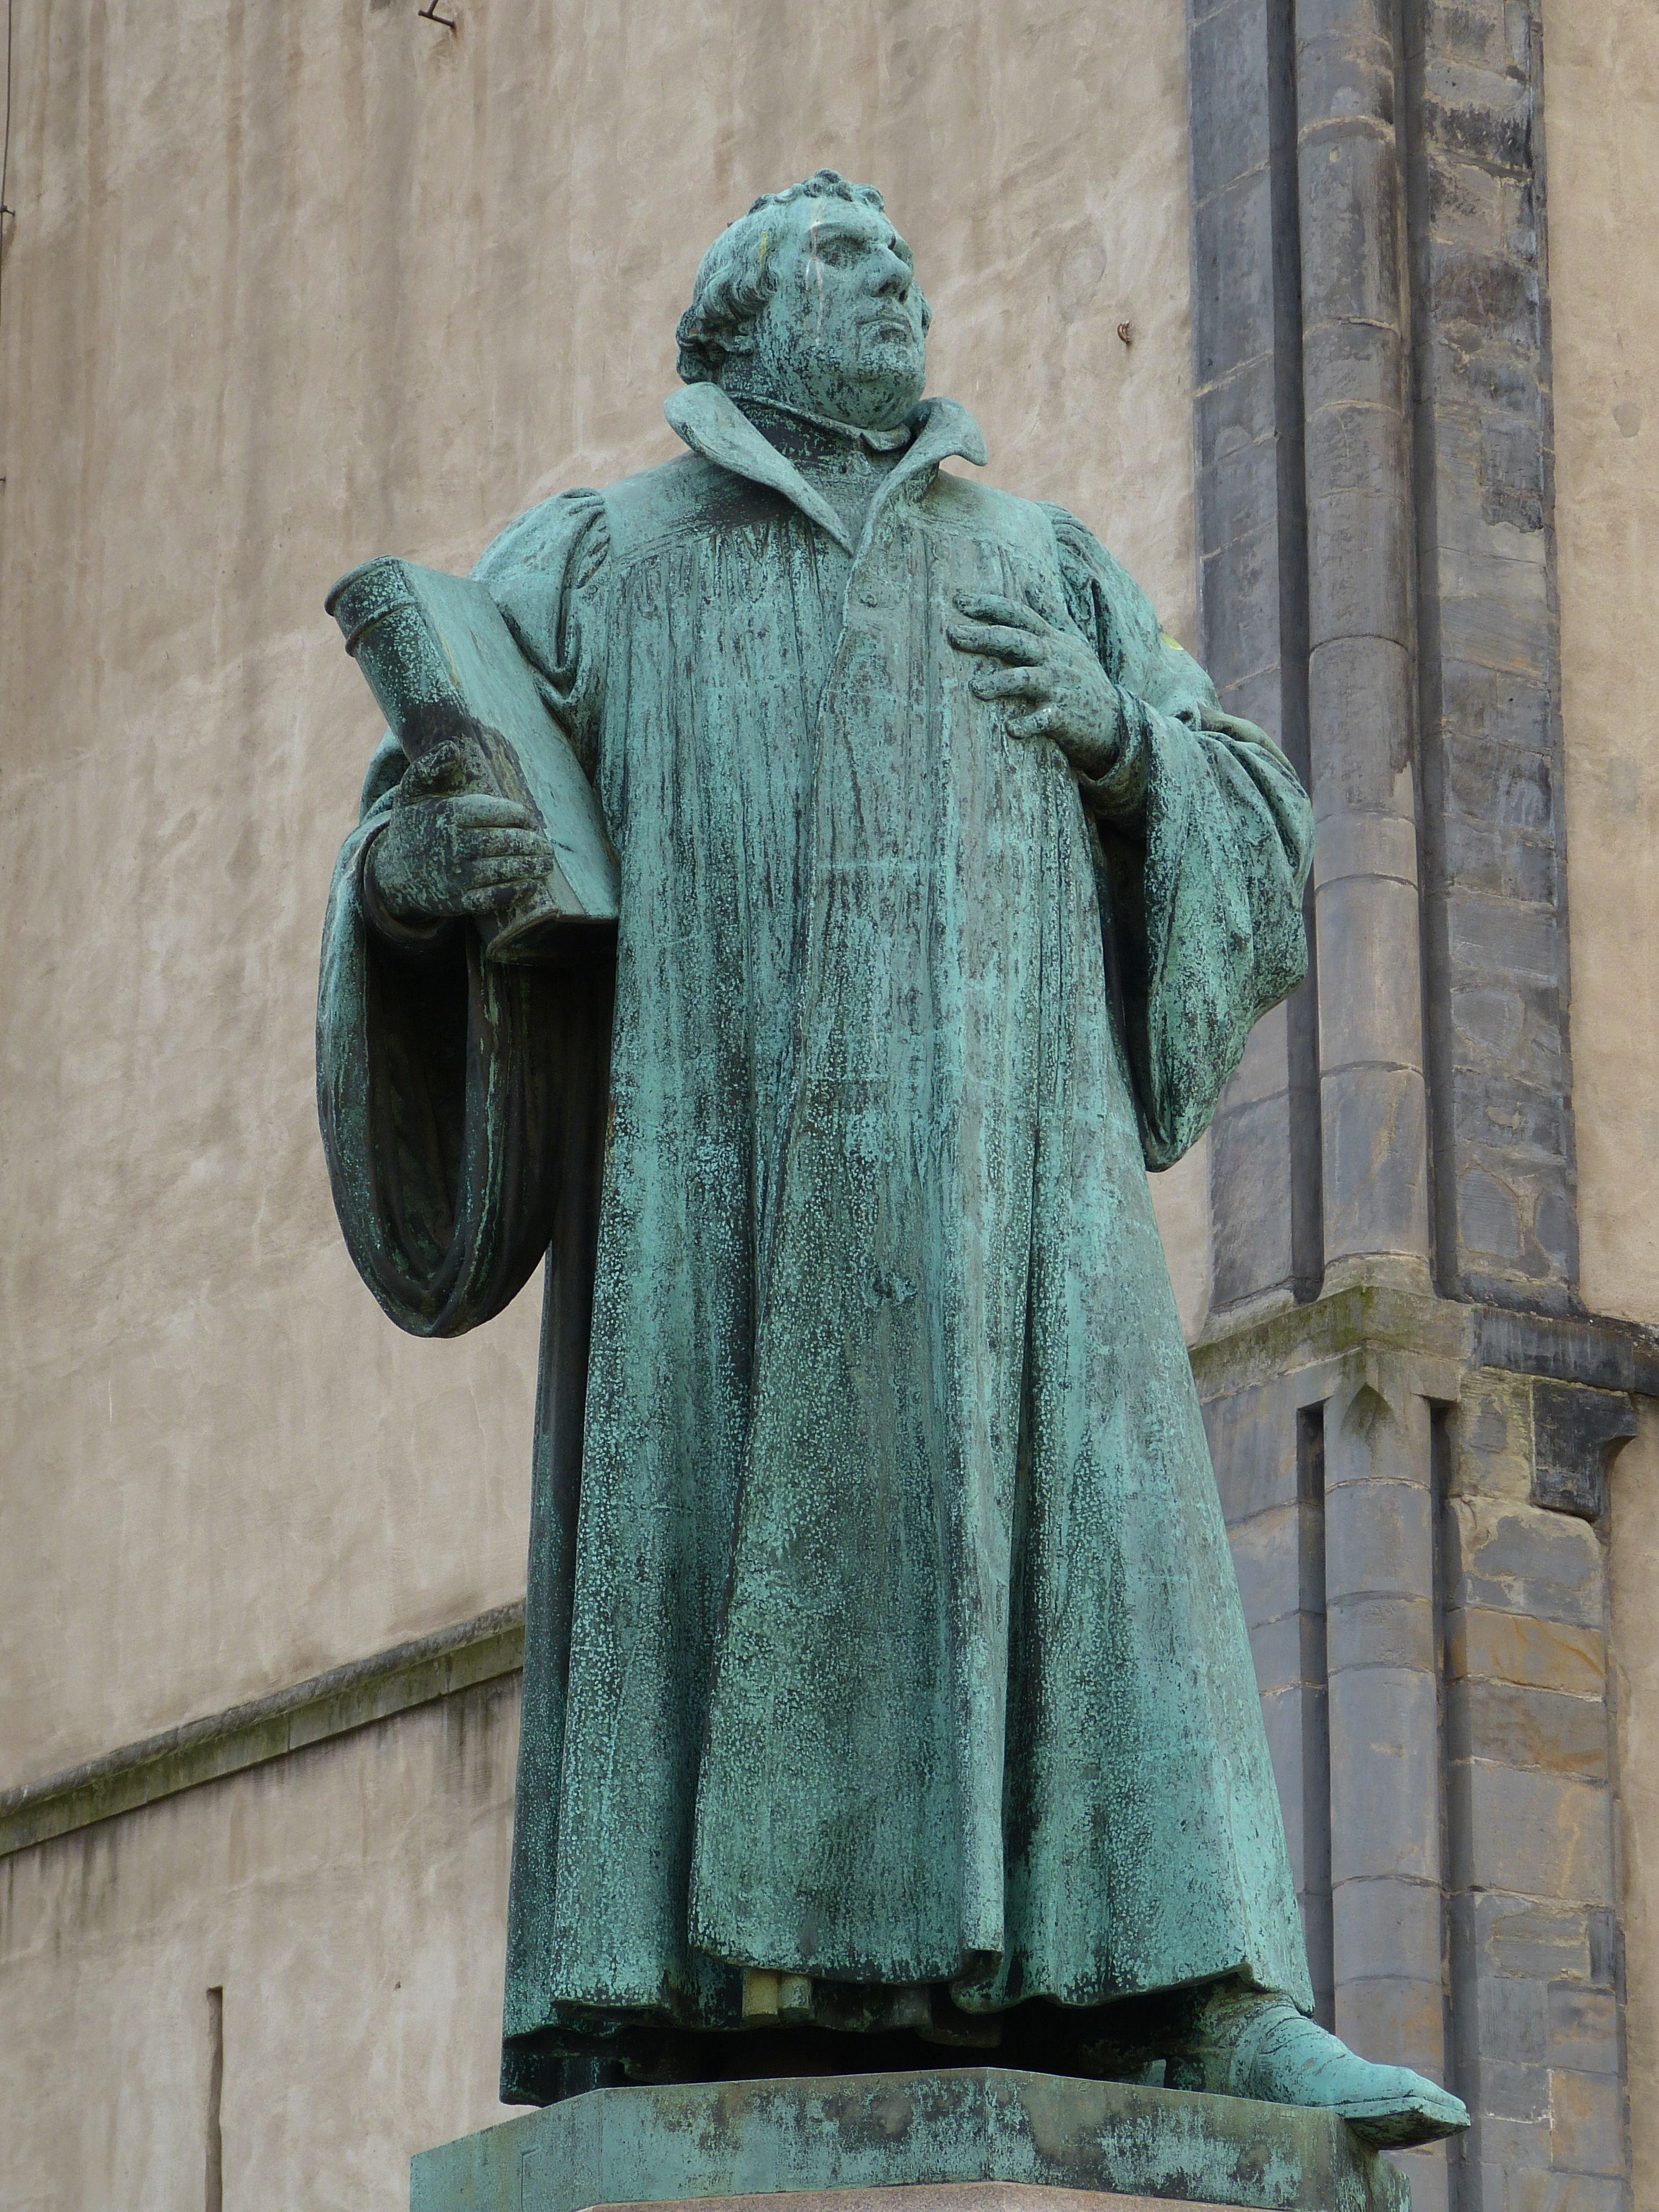
monument, statue, blue, church, bible, sculpture, art, figure, temple, historically, protestant, saxony anhalt, magdeburg, reformation, martin luther, ancient history